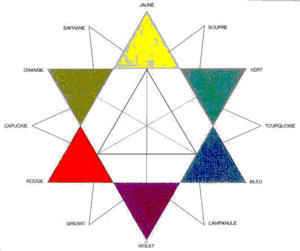
Palette